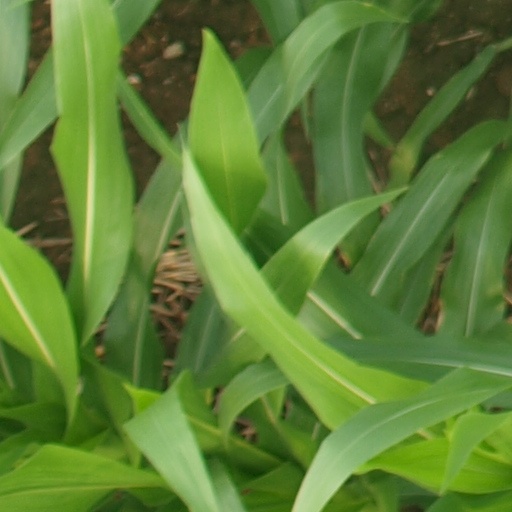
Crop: maize; corn